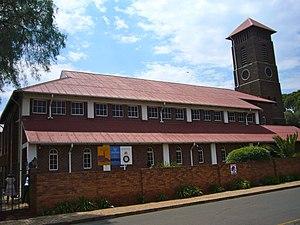
Sophia Town est un quartier de Johannesburg en Afrique du Sud appelé Triomf de 1955 à 2006.